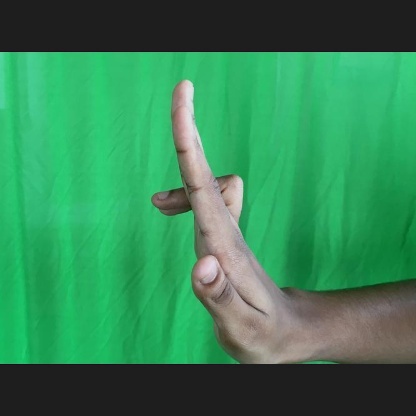
Mudra: Ardhapathaka